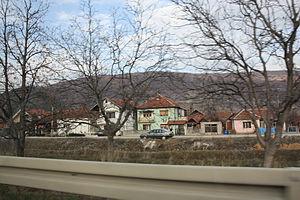
Željuša est une localité de Serbie située dans la municipalité de Dimitrovgrad, district de Pirot. Au recensement de 2011, elle comptait 1 308 habitants.